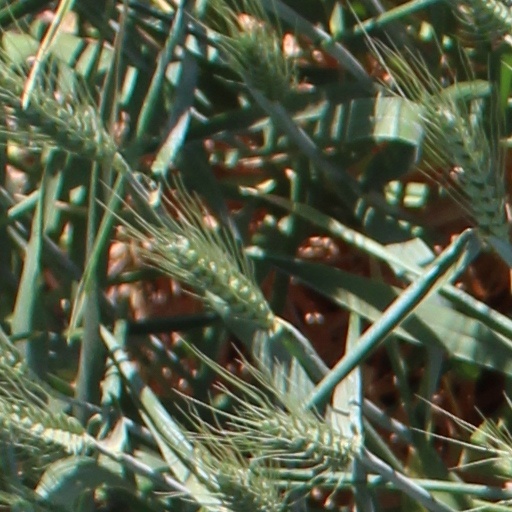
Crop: wheat